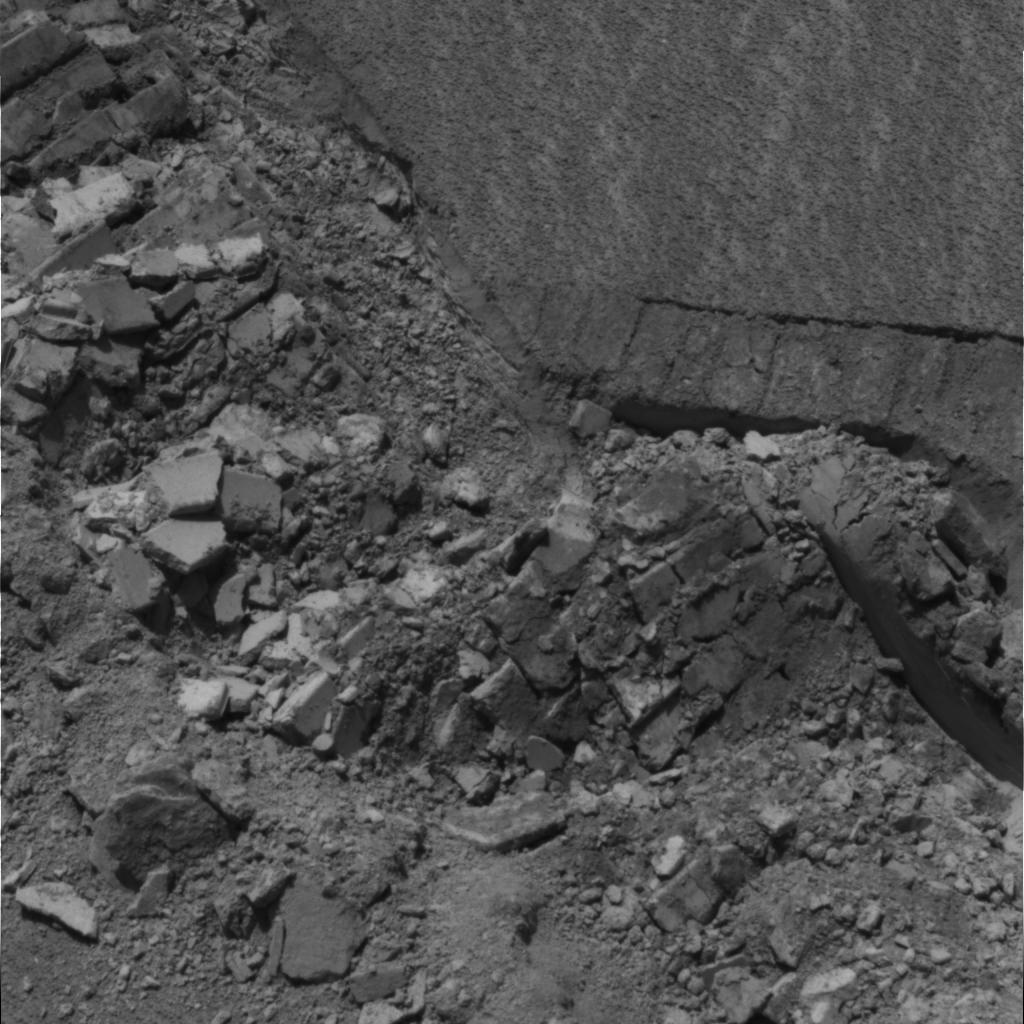
Surface features visible: Rover Tracks, Float Rocks, Clasts, Soil, Nearby Surface